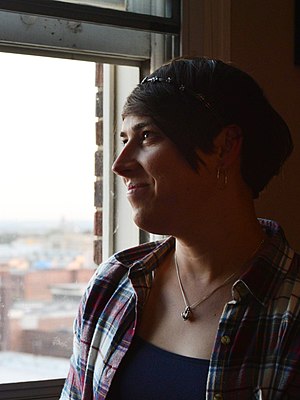
Transkønnethed / Terminologi
En transkønnet kvinde
Transkønnethed er en betegnelse for personer, der har en kønsidentitet eller et kønsudtryk, der adskiller sig fra deres fødselskøn. Nogle transkønnede, som ønsker medicinsk hjælp til at overgå fra et køn til et andet, identificerer sig som transseksuelle. Transkønnet, ofte forkortet til blot trans, er også et paraplybegreb: Udover at omfatte personer, hvis kønsidentitet er det modsatte af deres fødselskøn, kan det også anvendes om personer, hvis kønsudtryk ikke er eksklusivt maskulint eller feminint. Blandt andre definitioner af transkønnet er også at inkludere personer, der tilhører et tredje køn, eller konceptualisere transkønnede som et tredje køn. Begrebet transkønnet kan defineres meget bredt til også at inkludere transvestisme eller ligefrem crossdressing generelt.